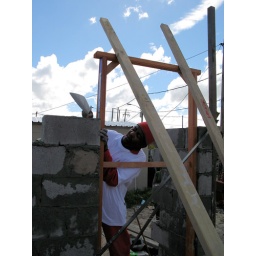
The door frames are held in place with planks while Sithembele secures them against the wall blocks